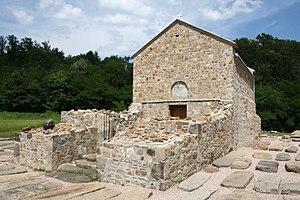
Dići est un village de Serbie situé dans la municipalité de Ljig, district de Kolubara. Au recensement de 2011, il comptait 143 habitants.
L'église Saint-Jean-Baptiste de Dići est une église orthodoxe serbe située à Dići, dans le district de Kolubara et dans la municipalité de Ljig en Serbie. Elle est inscrite sur la liste des monuments culturels protégés de la République de Serbie.
Cet article recense les monuments culturels du district de Kolubara en Serbie.